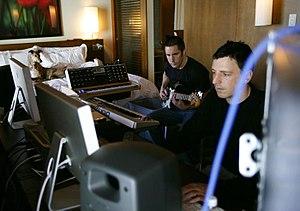
Nine Inch Nails [naɪn ɪnt͡ʃ ˈneɪlz], NIN ou parfois stylisé NIИ, est un groupe de rock industriel américain, originaire de Cleveland, dans l'Ohio. Il est formé en 1988 par Trent Reznor, le principal producteur, chanteur, compositeur et instrumentiste, qui représente l'unique membre officiel de Nine Inch Nails et reste le seul responsable de sa direction, jusqu'à l'arrivée du musicien anglais Atticus Ross dans le groupe en 2016. Principalement metal industriel, la musique de Nine Inch Nails propose un assemblage éclectique de genres comme le rock alternatif, l'ambient, l'electronica et la synthpop. Après l'enregistrement d'un album, Reznor recrute habituellement un groupe de musiciens pour jouer avec lui. La formation change à chaque nouvelle tournée et réadapte souvent les chansons pour correspondre à une interprétation en live. Sur scène, Nine Inch Nails intègre souvent des jeux de lumière comme éléments visuels de scénographie.
Atticus Ross est un compositeur, musicien et producteur anglais.